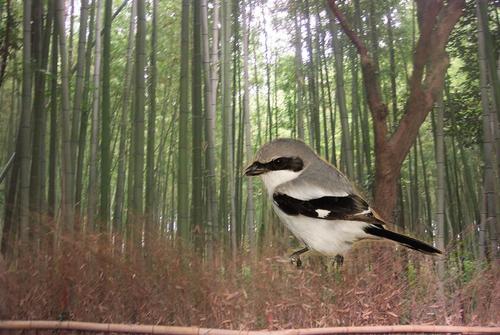
Bird species: Loggerhead_Shrike
Bird type: landbird
Background: land